Daliyat al-Karmel

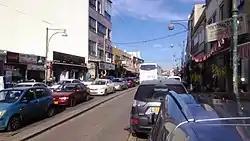
Main street of Daliyat al-Karmel

An Israeli census conducted in November 1948 found 2,932 residents. At the end of 1951 the figure dropped to 2,769.